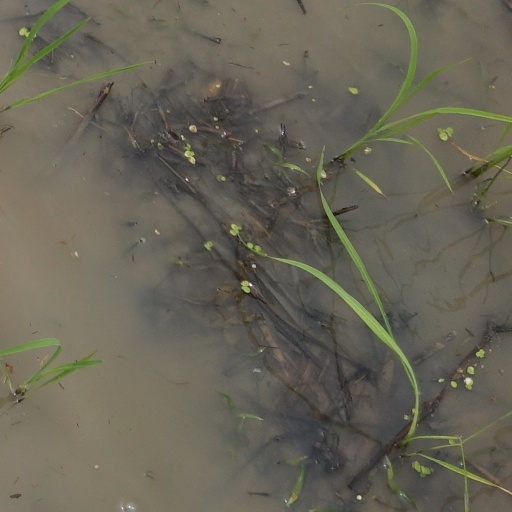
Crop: rice